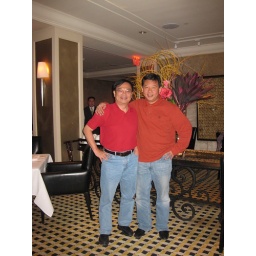
Two red boys in NY